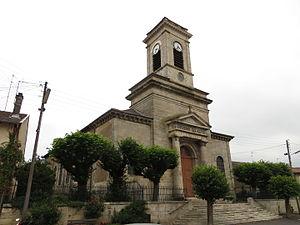
Hannonville-sous-les-Côtes L'église paroissiale Saint-Martin
Hannonville-sous-les-Côtes est une commune française située dans le département de la Meuse, en région Grand Est.